Joel Hyatt

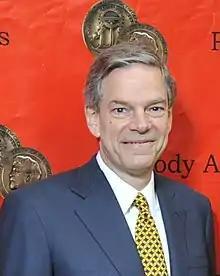
Hyatt at the 69th Annual Peabody Awards

Joel Z. Hyatt (born Joel Hyatt Zylberberg; May 6, 1950) is an American entrepreneur and former politician. He founded Hyatt Legal Services, in which capacity he became a household name for many years, as he was featured in his firm's nationwide television commercials which always ended with the slogan, "I'm Joel Hyatt and you have my word on it." Hyatt was a co-founder of Current TV.